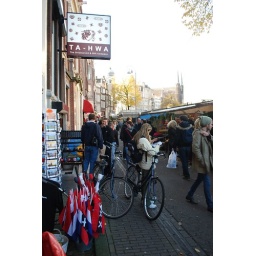
right by the flower market